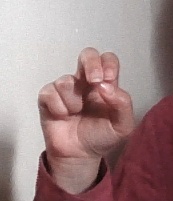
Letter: gaaf